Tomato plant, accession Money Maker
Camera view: bottom (45 deg); turntable rotation: 120 degrees
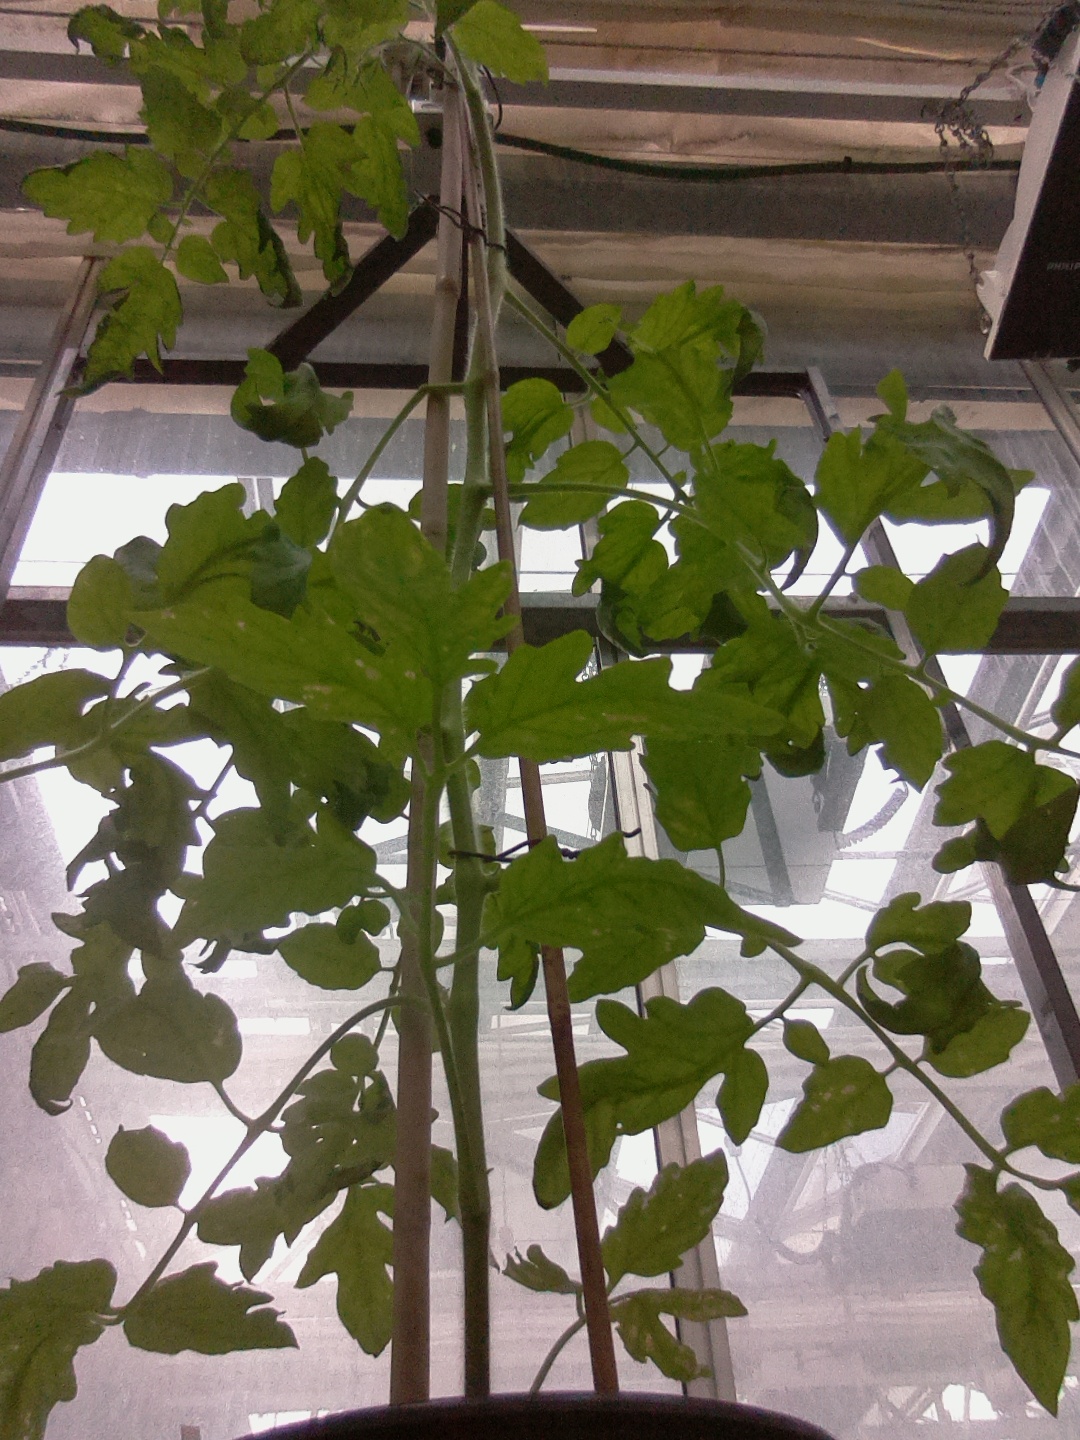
BBCH growth stage 70: Fruits at the main stem or branches visibles